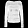
Label: Pullover